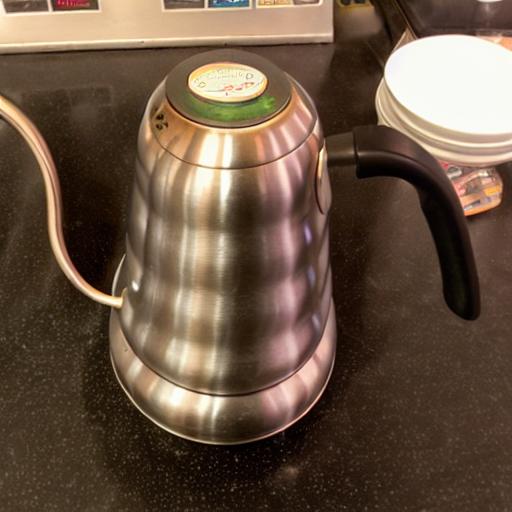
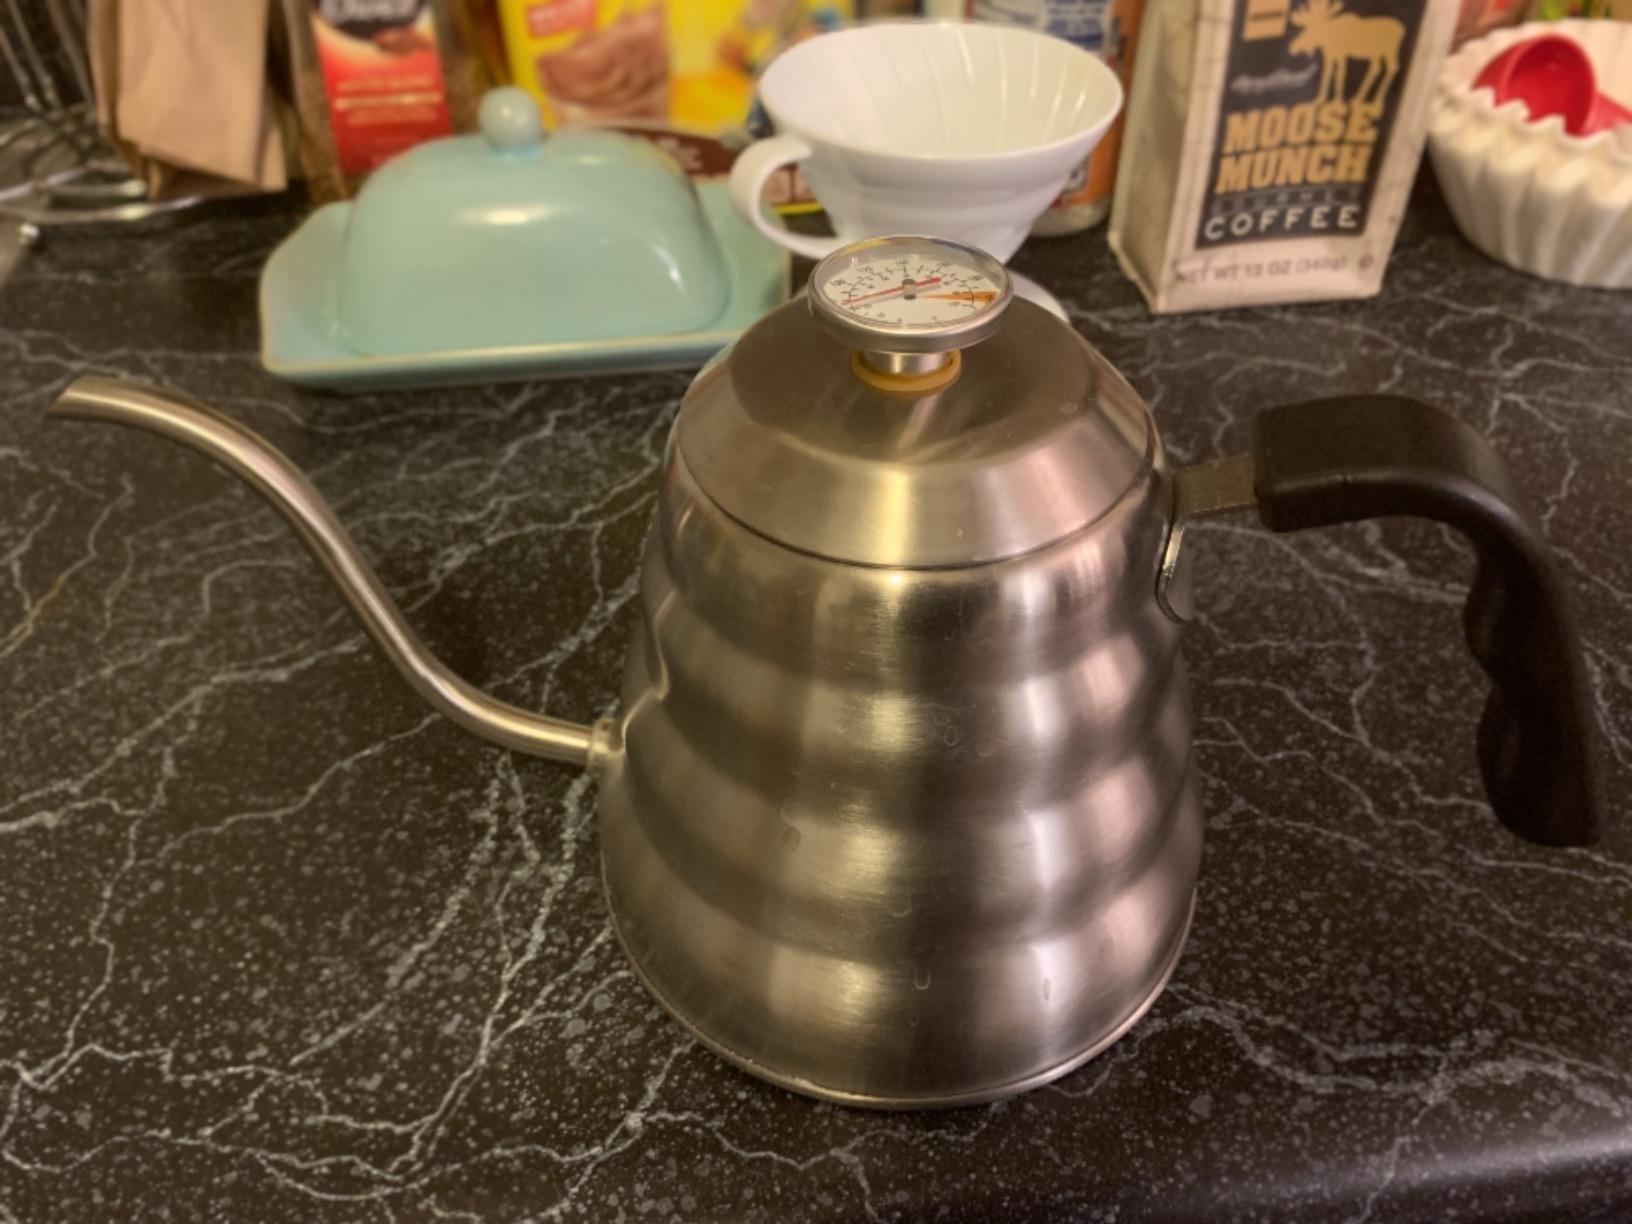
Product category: items_kettle
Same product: no